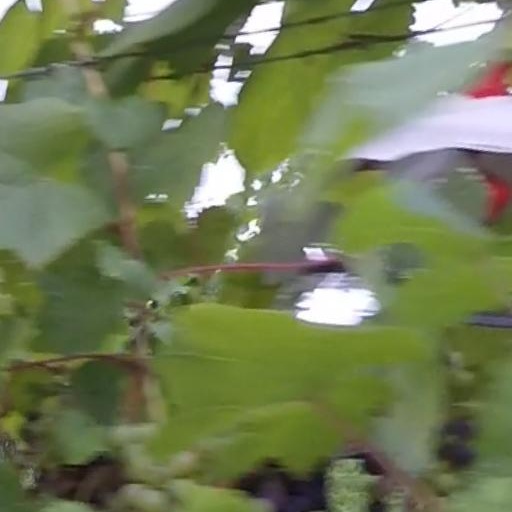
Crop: grape